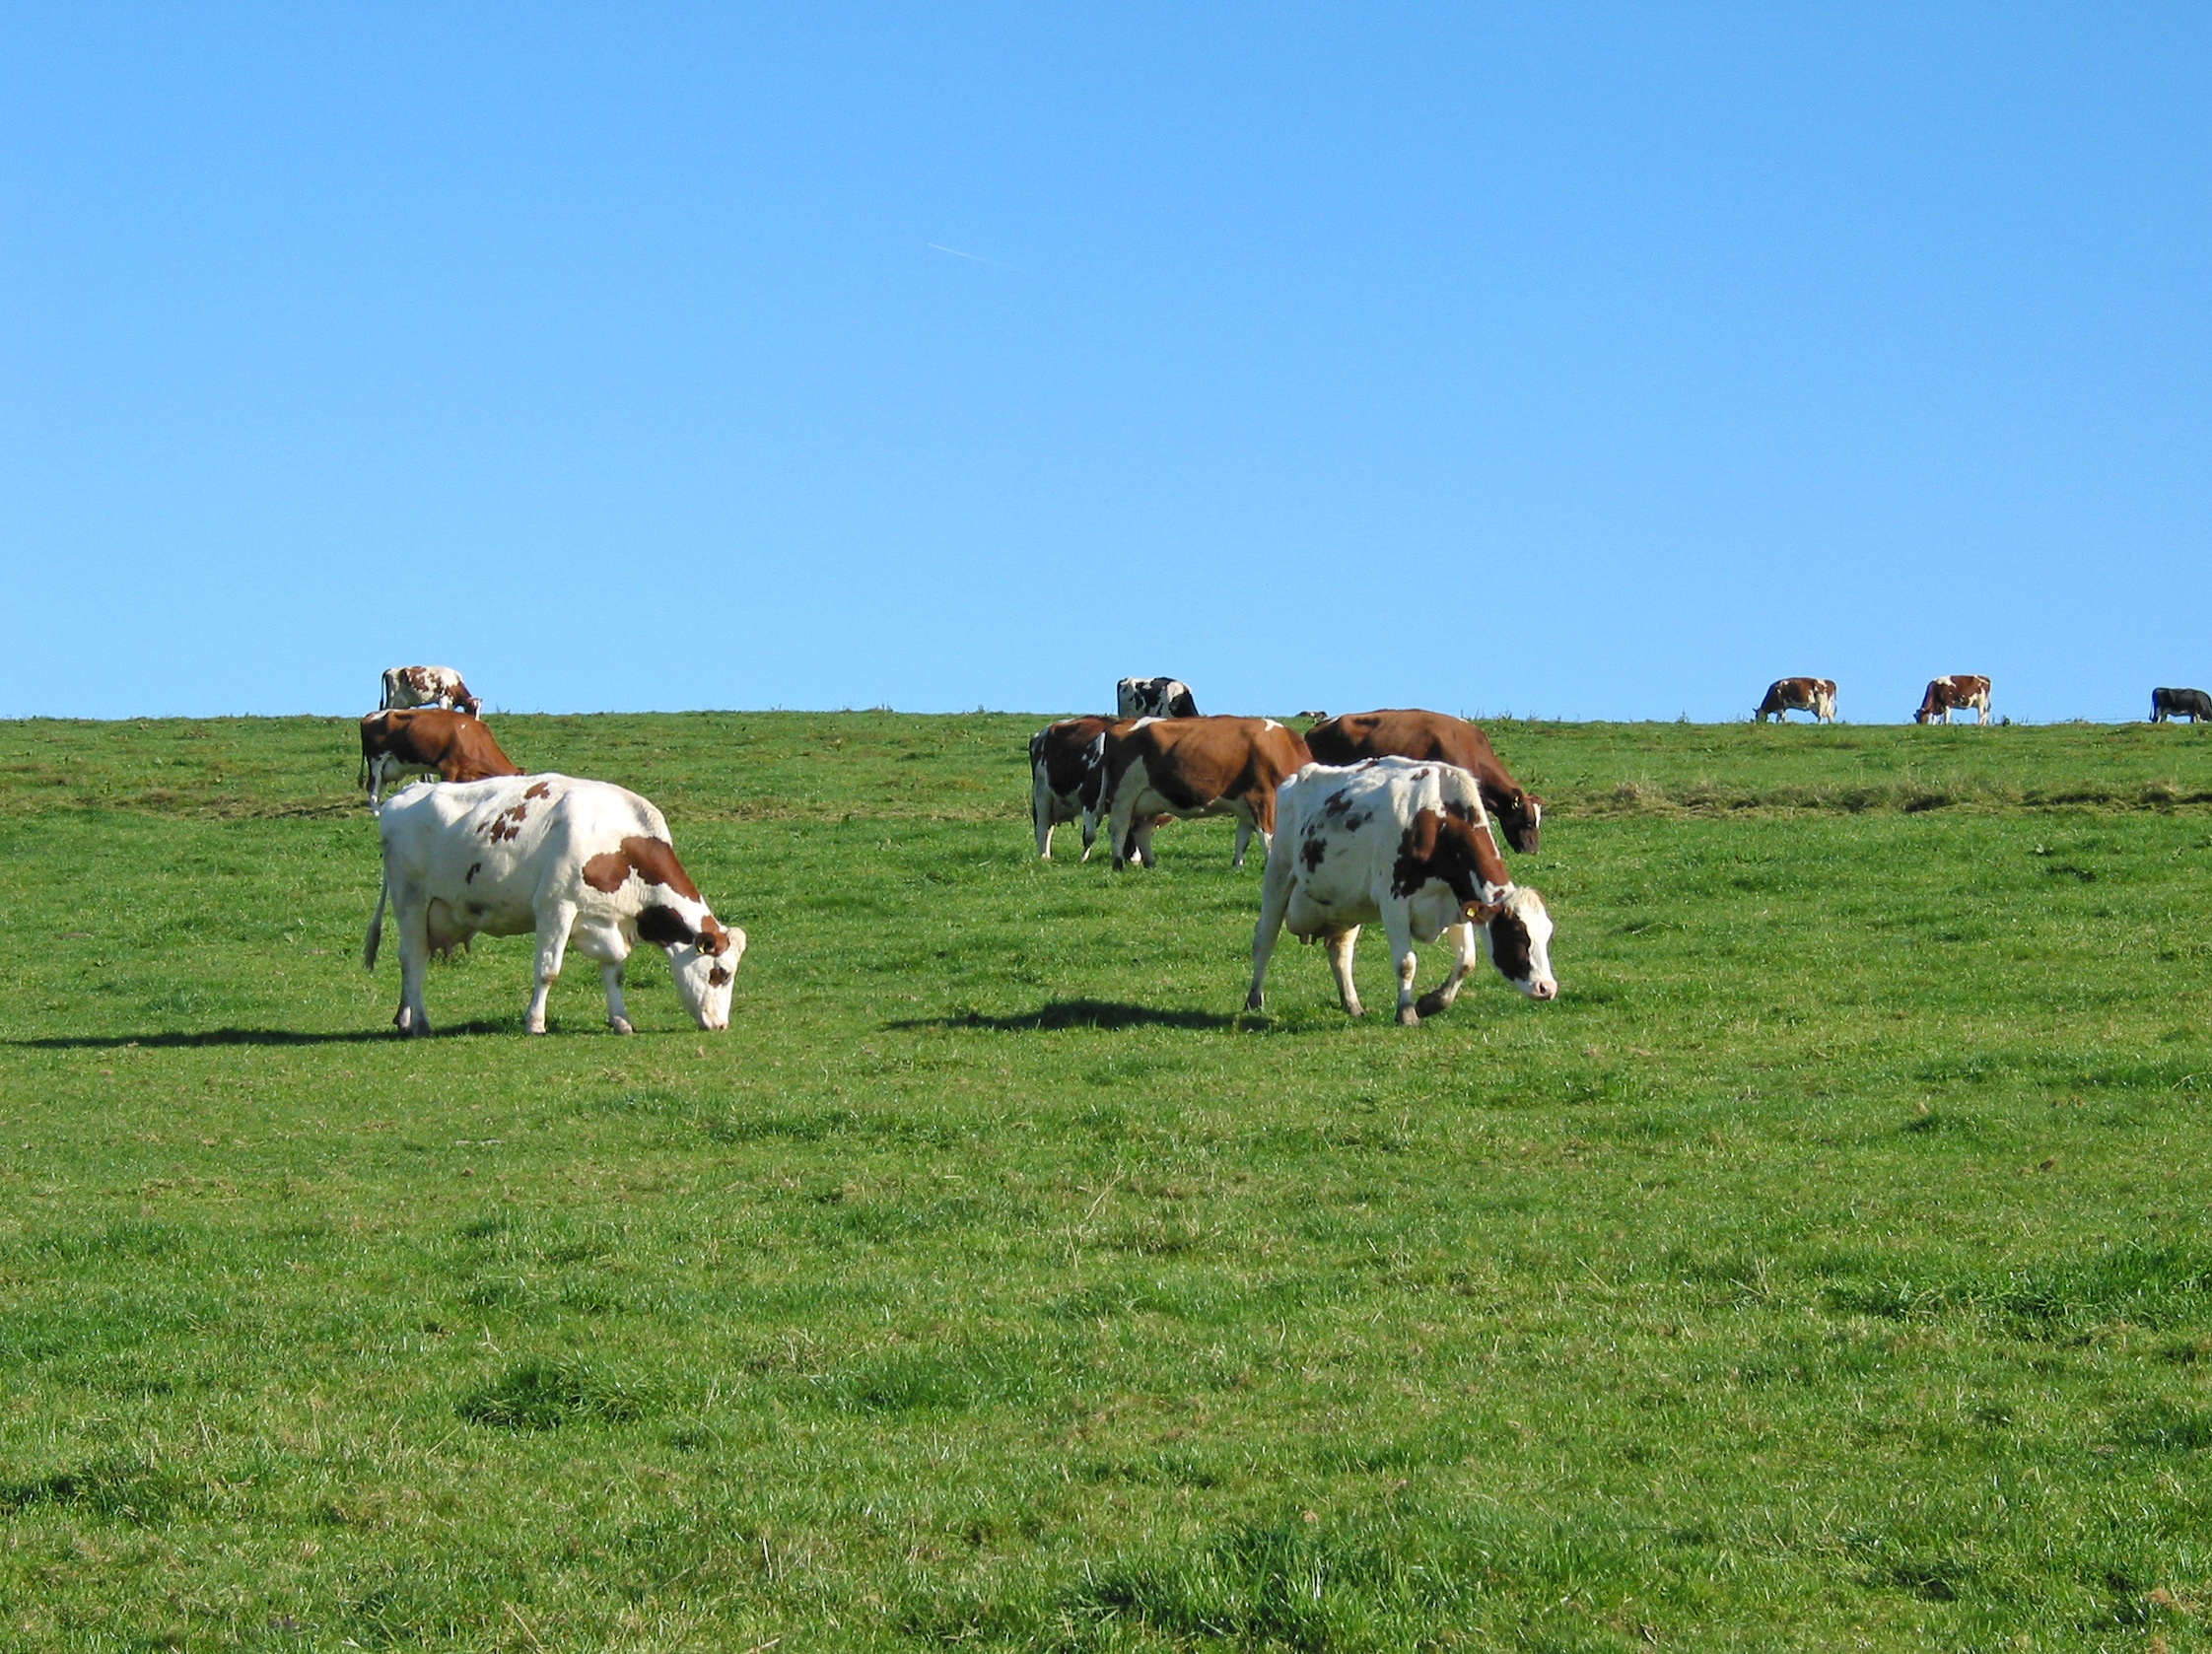
landscape, nature, grass, field, farm, meadow, prairie, animal, panorama, green, cow, herd, pasture, grazing, livestock, ranch, blue, agriculture, eat, meat, beef, plain, graze, grassland, outlook, mare, tradition, habitat, ecosystem, sky blue, steppe, rural area, ruminants, allg u, brown swiss, natural environment, cattle like mammal